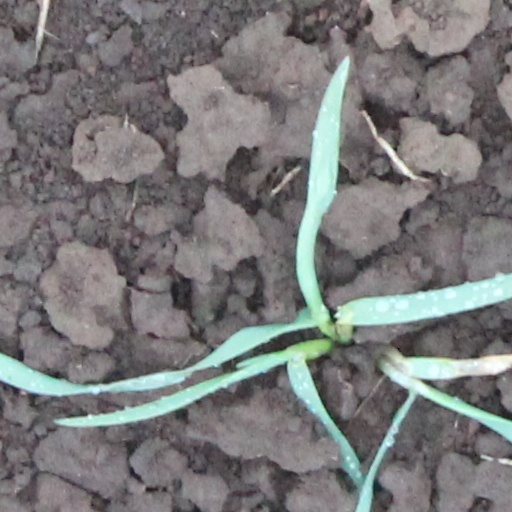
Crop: wheat